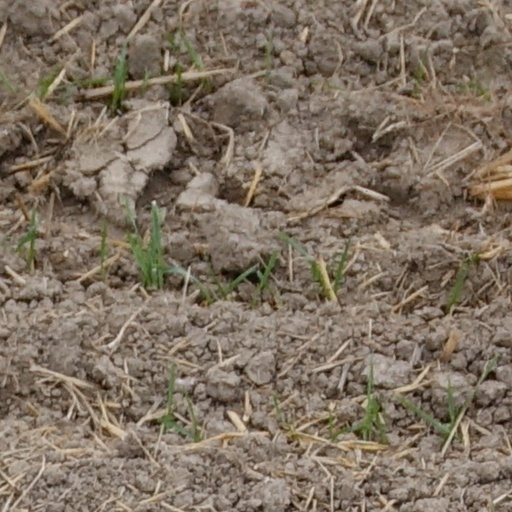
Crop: wheat